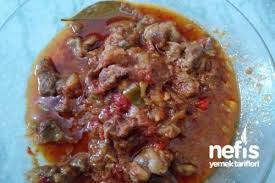
Yemek: et_sote